35th César Awards

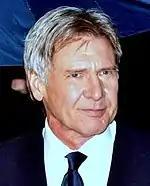
Harrison Ford, Honorary César recipient

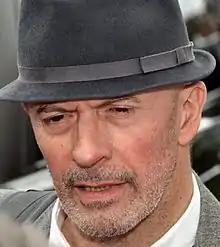
Jacques Audiard, Best Director winner

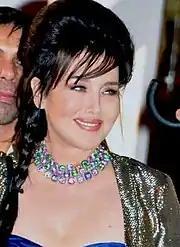
Isabelle Adjani, Best Actress winner

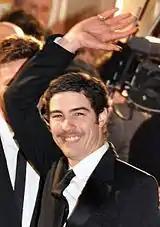
Tahar Rahim, Best Actor and Most Promising Actor winner

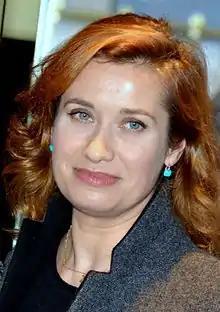
Emmanuelle Devos, Best Supporting Actress winner

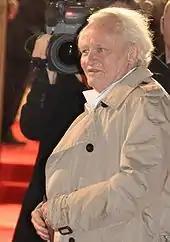
Niels Arestrup, Best Supporting Actor winner

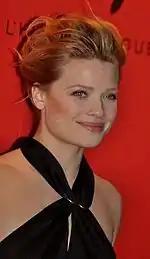
Mélanie Thierry, Most Promising Actress winner

During the ceremony, actor Fabrice Luchini presented a tribute to filmmaker Éric Rohmer, who had died the month before.